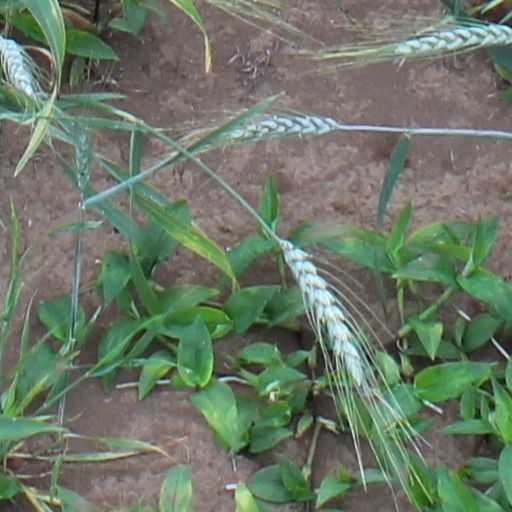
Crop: wheat